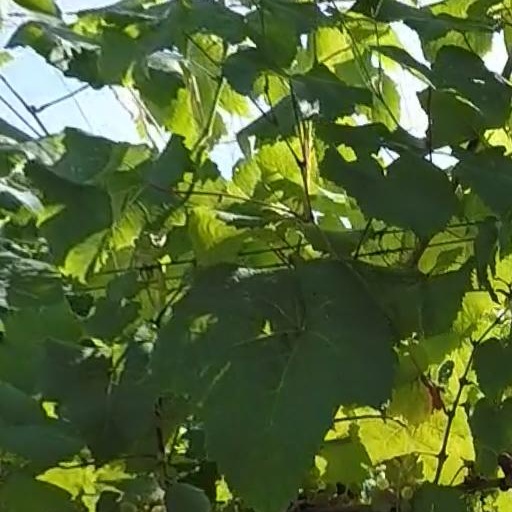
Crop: grape